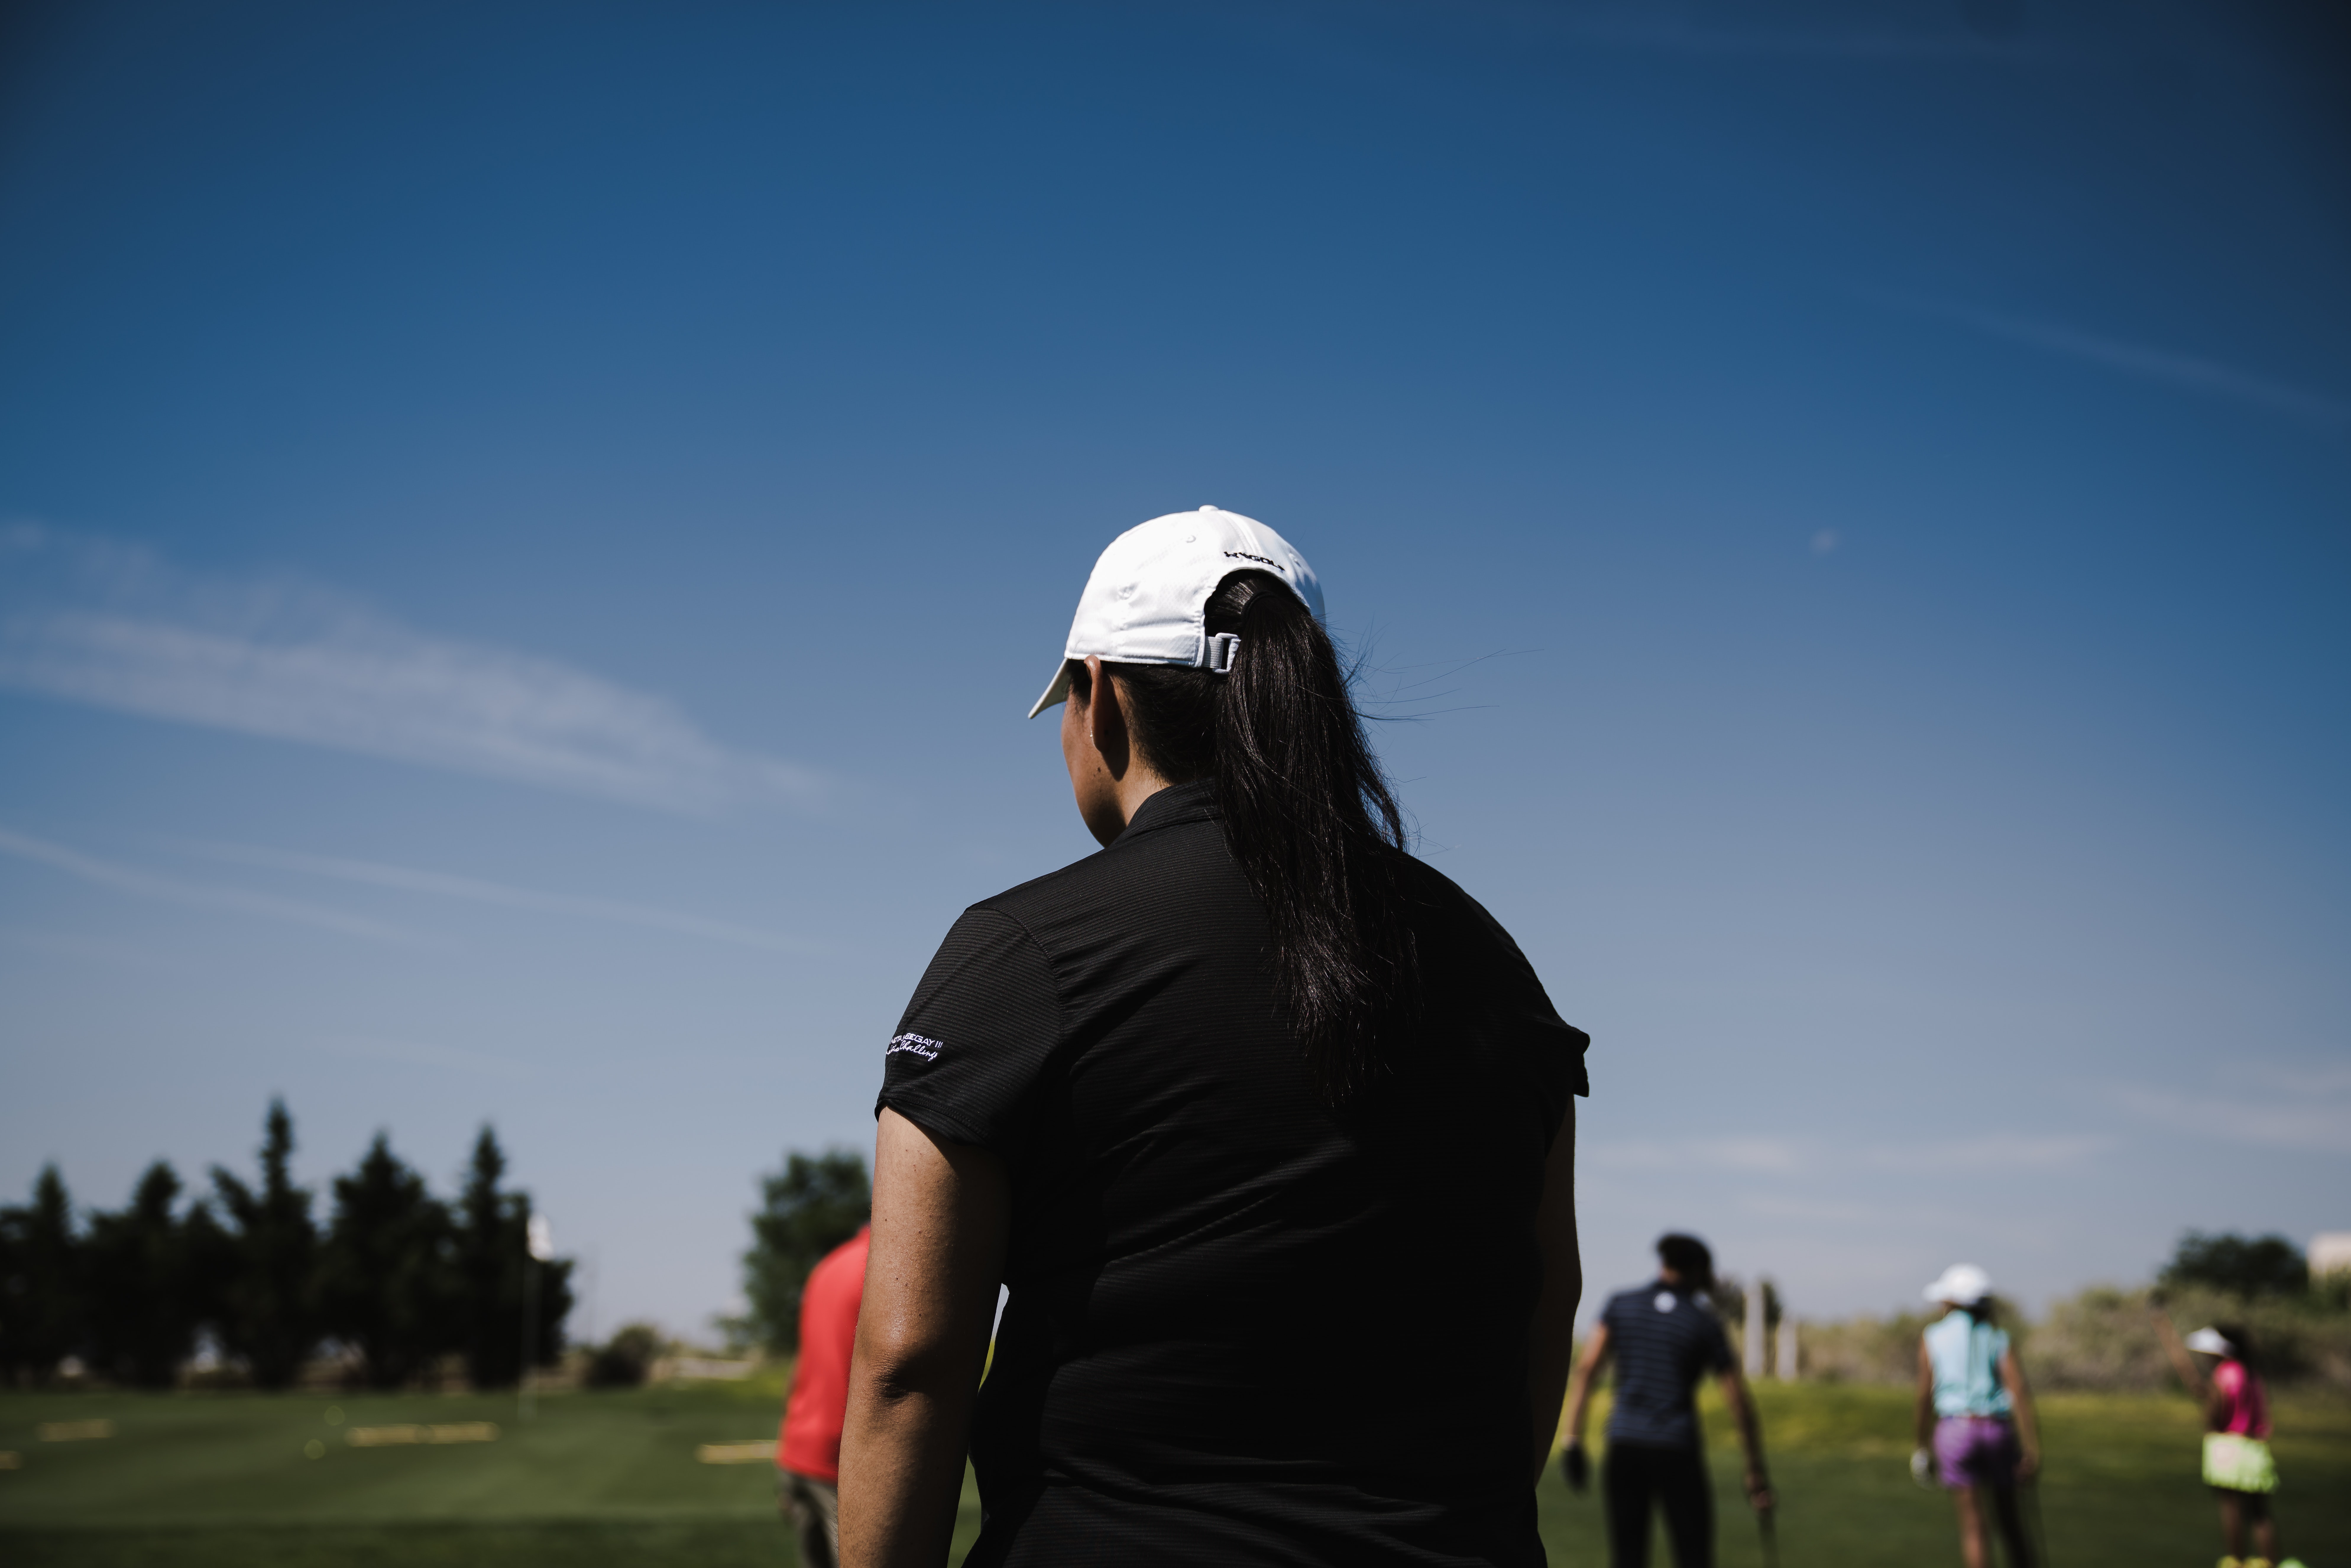
golf, sky, cloud, fourball, golf course, competition event, recreation, professional golfer, golf club, fun, grass, tree, golfer, golf equipment, sport venue, championship, grassland, photography, precision sports, leisure, meteorological phenomenon, sports training, tourism, sports equipment